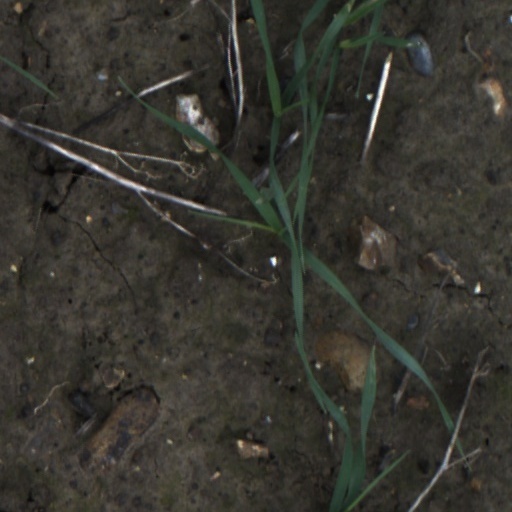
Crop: wheat